Surjo R. Soekadar

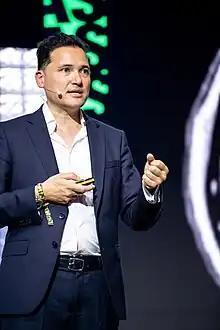
Surjo R. Soekadar at the conference 2023

Surjo Raphael Soekadar (born July 4, 1977 in Wiesbaden, Germany) is a German physician, neuroscientist and development aid worker.